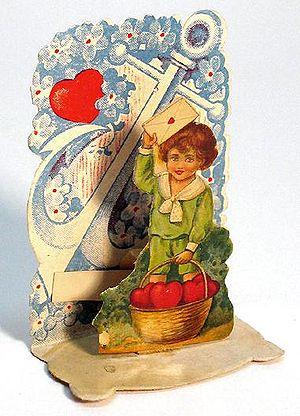
Un livre animé est un livre, généralement destiné aux enfants, dont les pages contiennent des mécanismes développant en volume ou mettant en mouvement certains de leurs éléments.